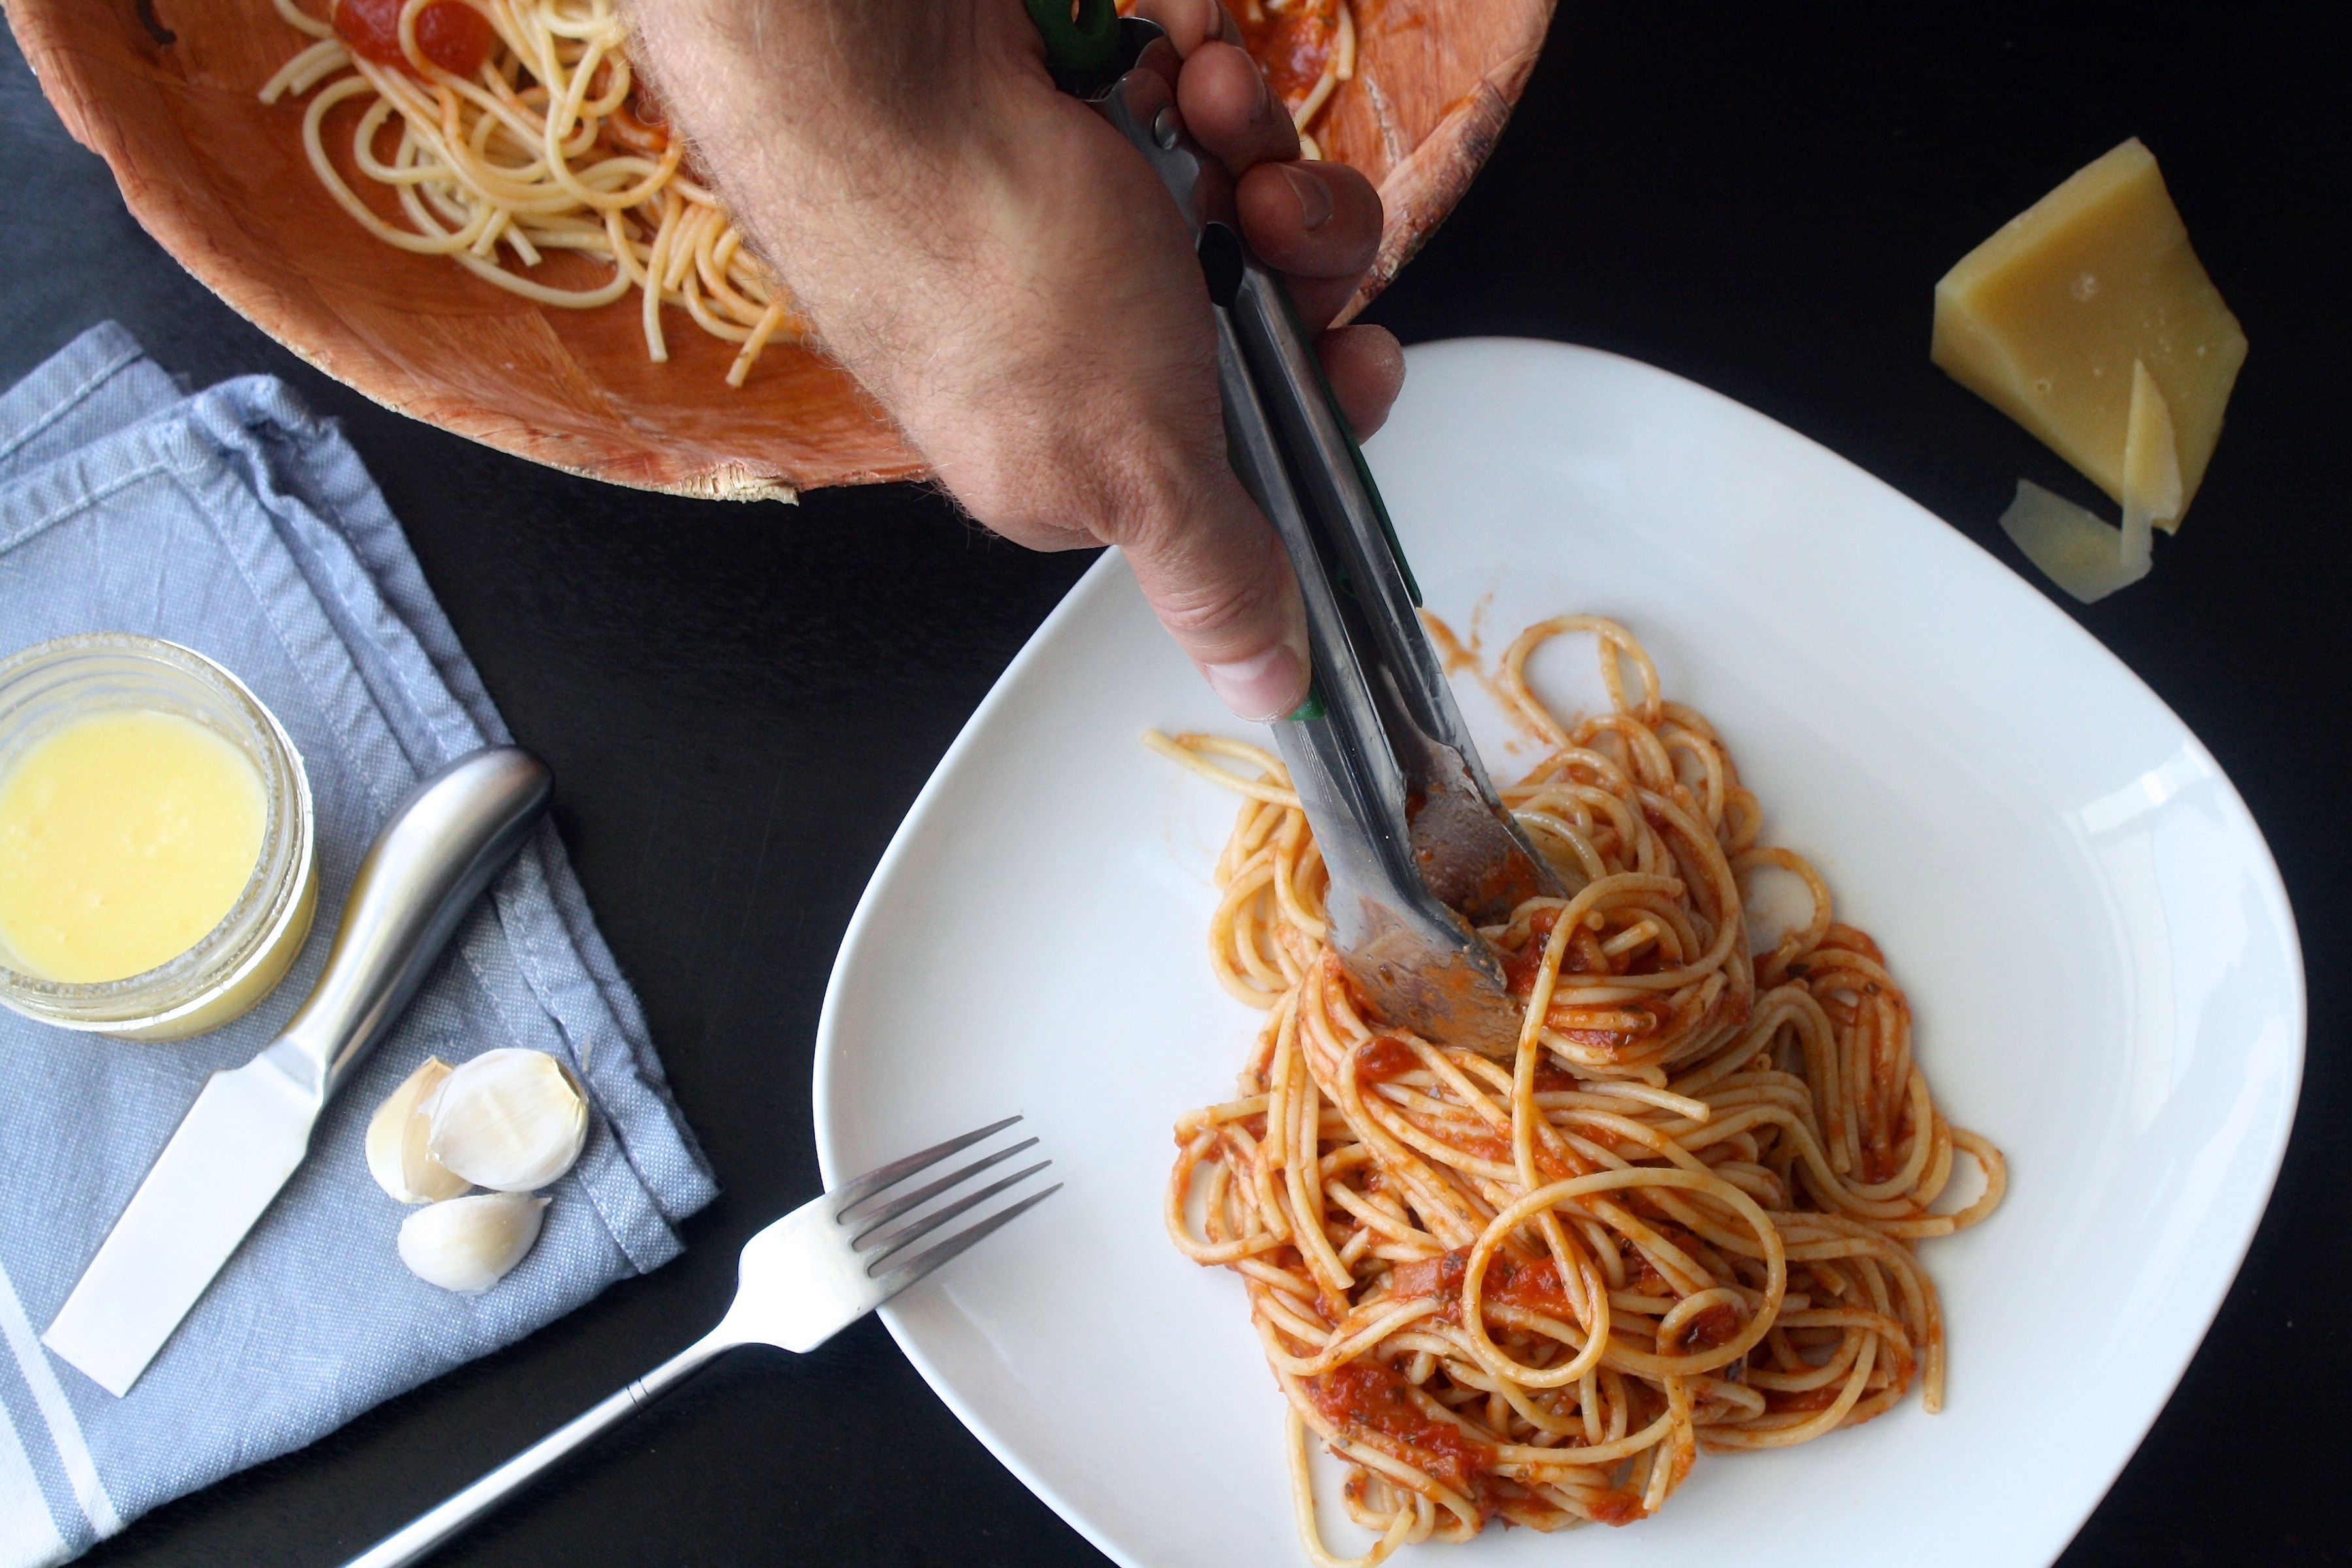
dish, food, cuisine, bigoli, spaghetti, chow mein, ingredient, capellini, bucatini, chinese noodles, al dente, pancit, pici, carbonara, Hot dry noodles, noodle, italian food, naporitan, spaghetti aglio e olio, comfort food, shirataki noodles, lo mein, fideo, pasta pomodoro, taglierini, recipe, yi mein, fried noodles, chinese food, thai food, lamian, produce, pasta, Mee siam, hokkien mee, instant noodles, linguine, spaghetti alla puttanesca, mie goreng, pad thai, Stringozzi, Amatriciana sauce, meal, tableware